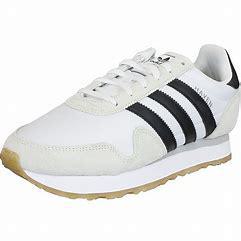
Brand: Adidas
Model: Haven